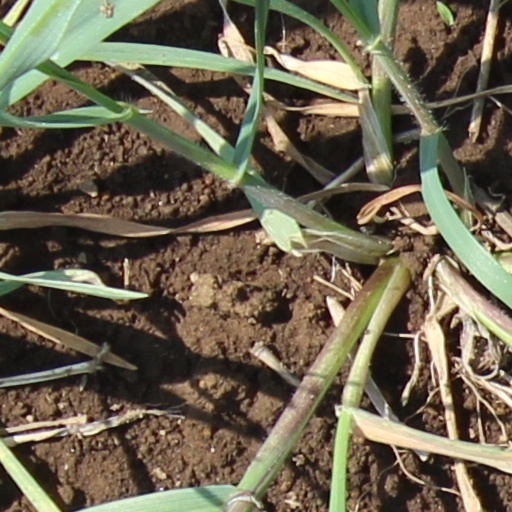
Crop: wheat